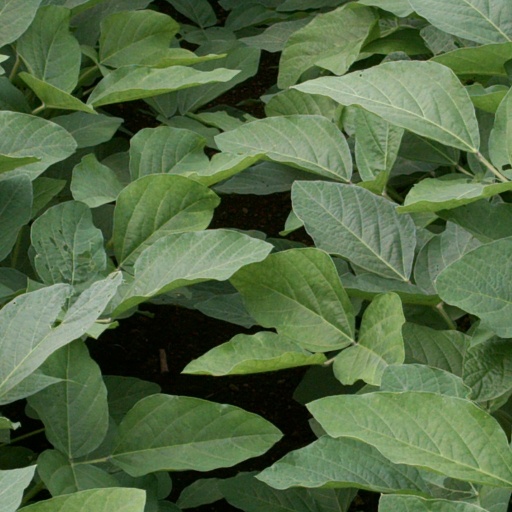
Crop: soybean